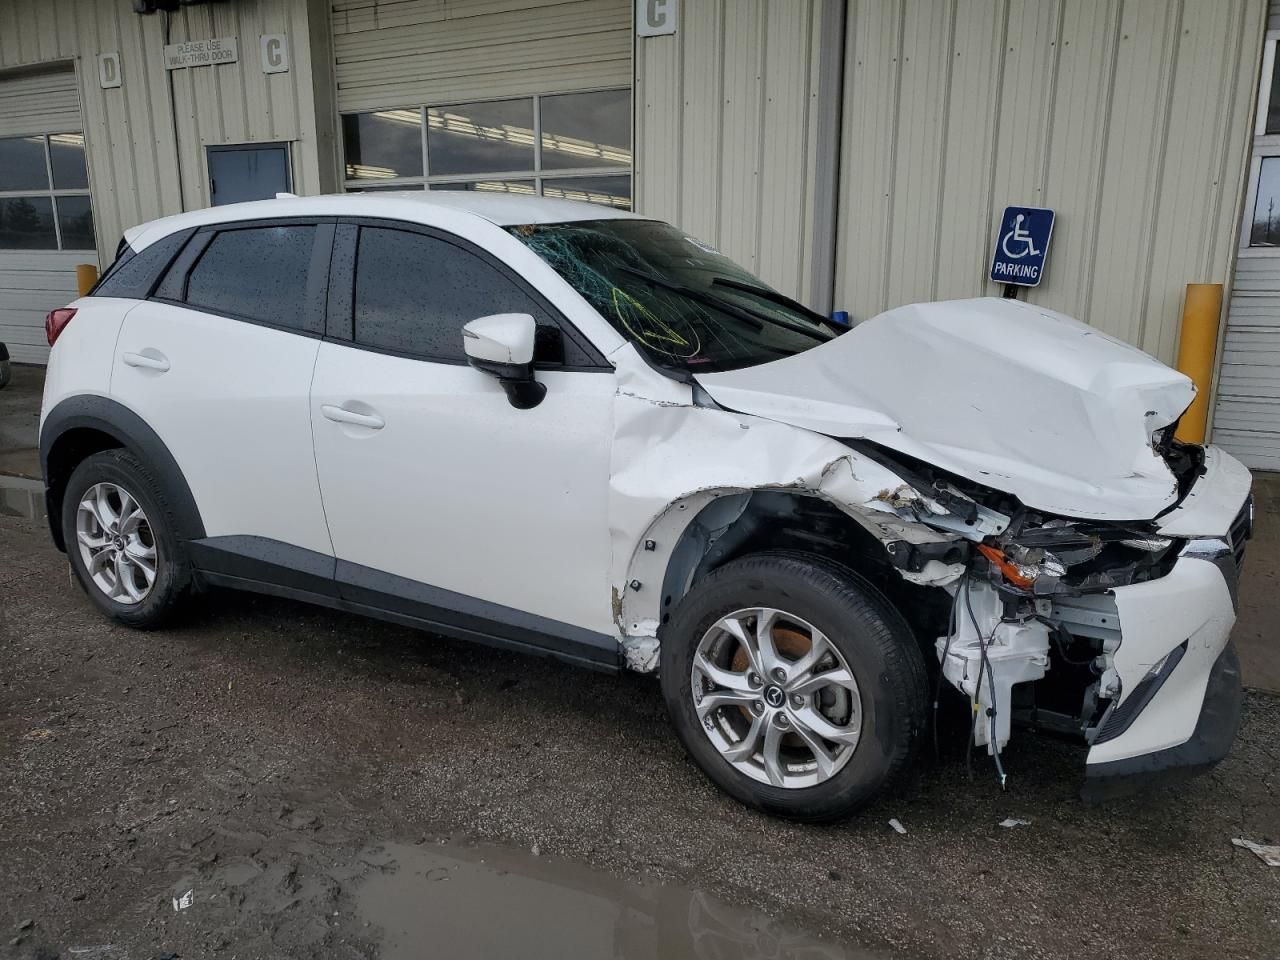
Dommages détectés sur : pare-choc avant, feu avant droit, capot, aile avant droite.
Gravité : majeur